Edward Ellerker Williams

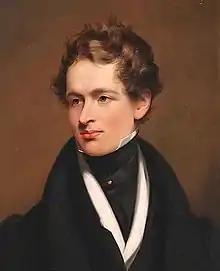
George Clint "Edward Ellerker Williams" (1839)

Edward Williams was born in India, the son of an East India Company's army officer, John Williams. His family sent him to England where he attended Eton College. In 1807, at the age of 14, he entered the Royal Navy. His father died at sea in 1809, and with a comfortable settlement from the will, Williams joined the Eighth Light Dragoons of the East India Company's army in India as a cornet in 1811.